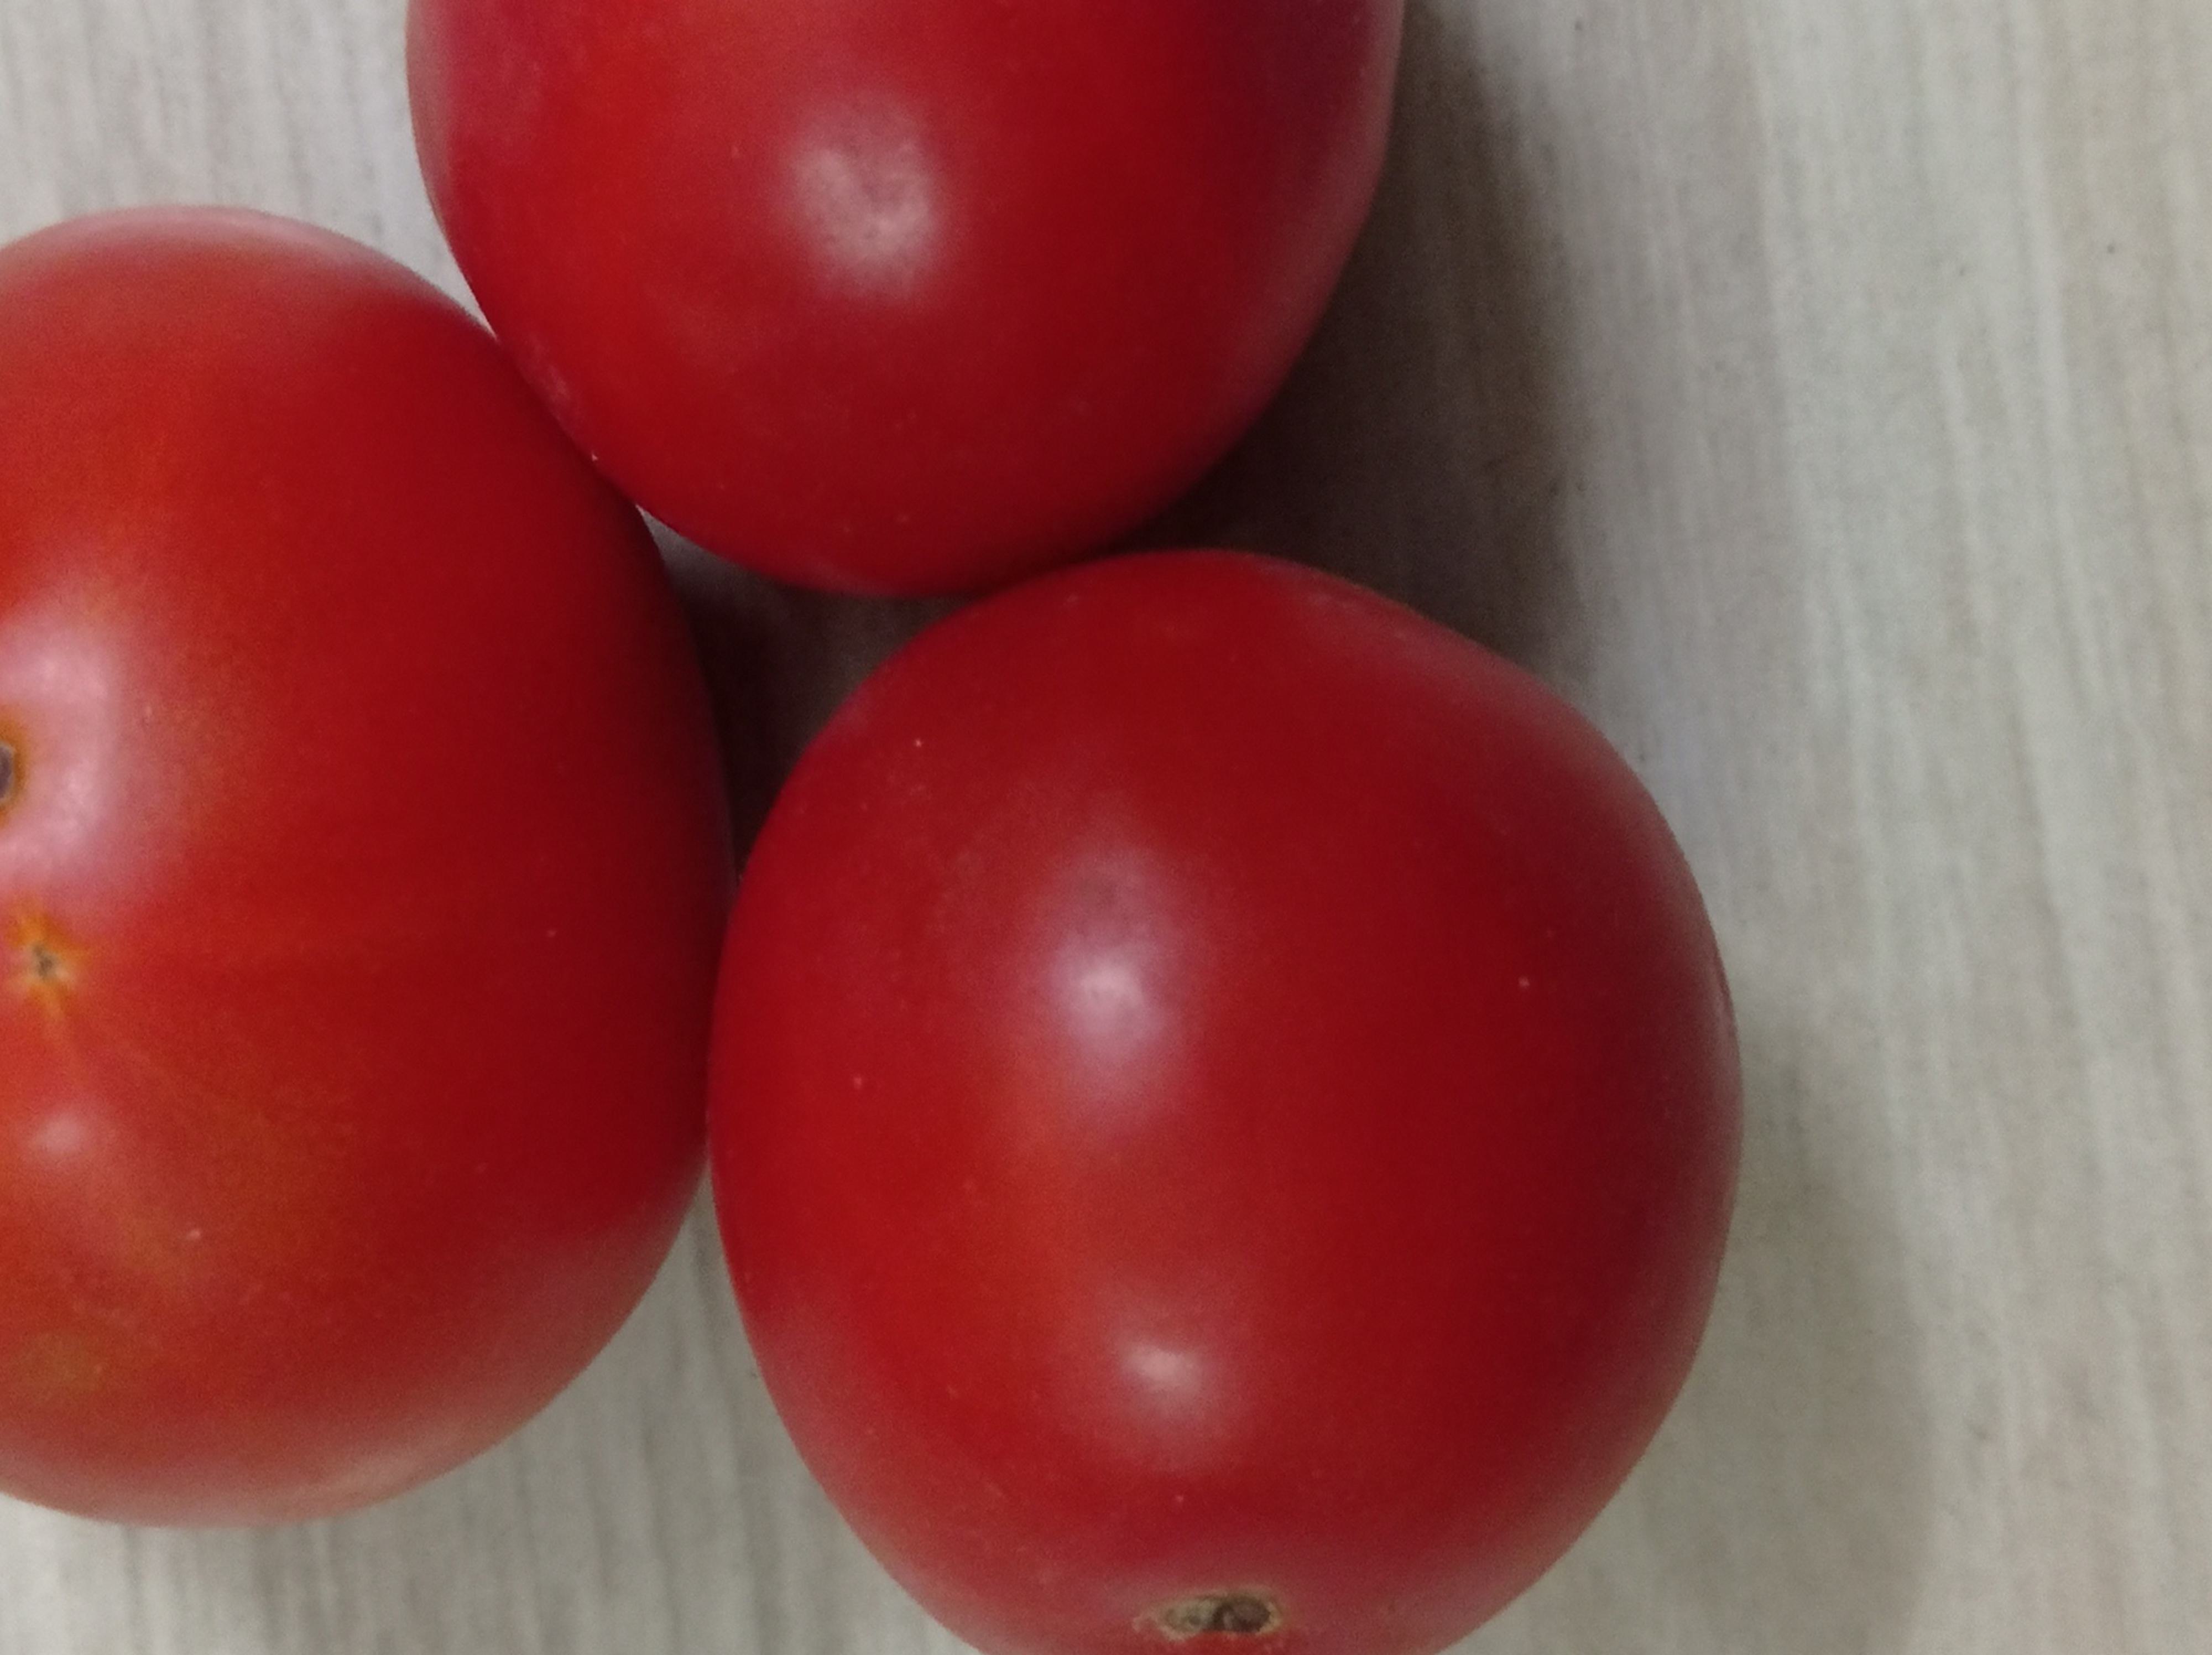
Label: Fresh